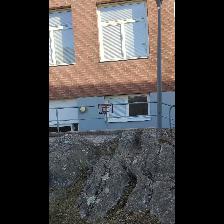
Label: NonHuman